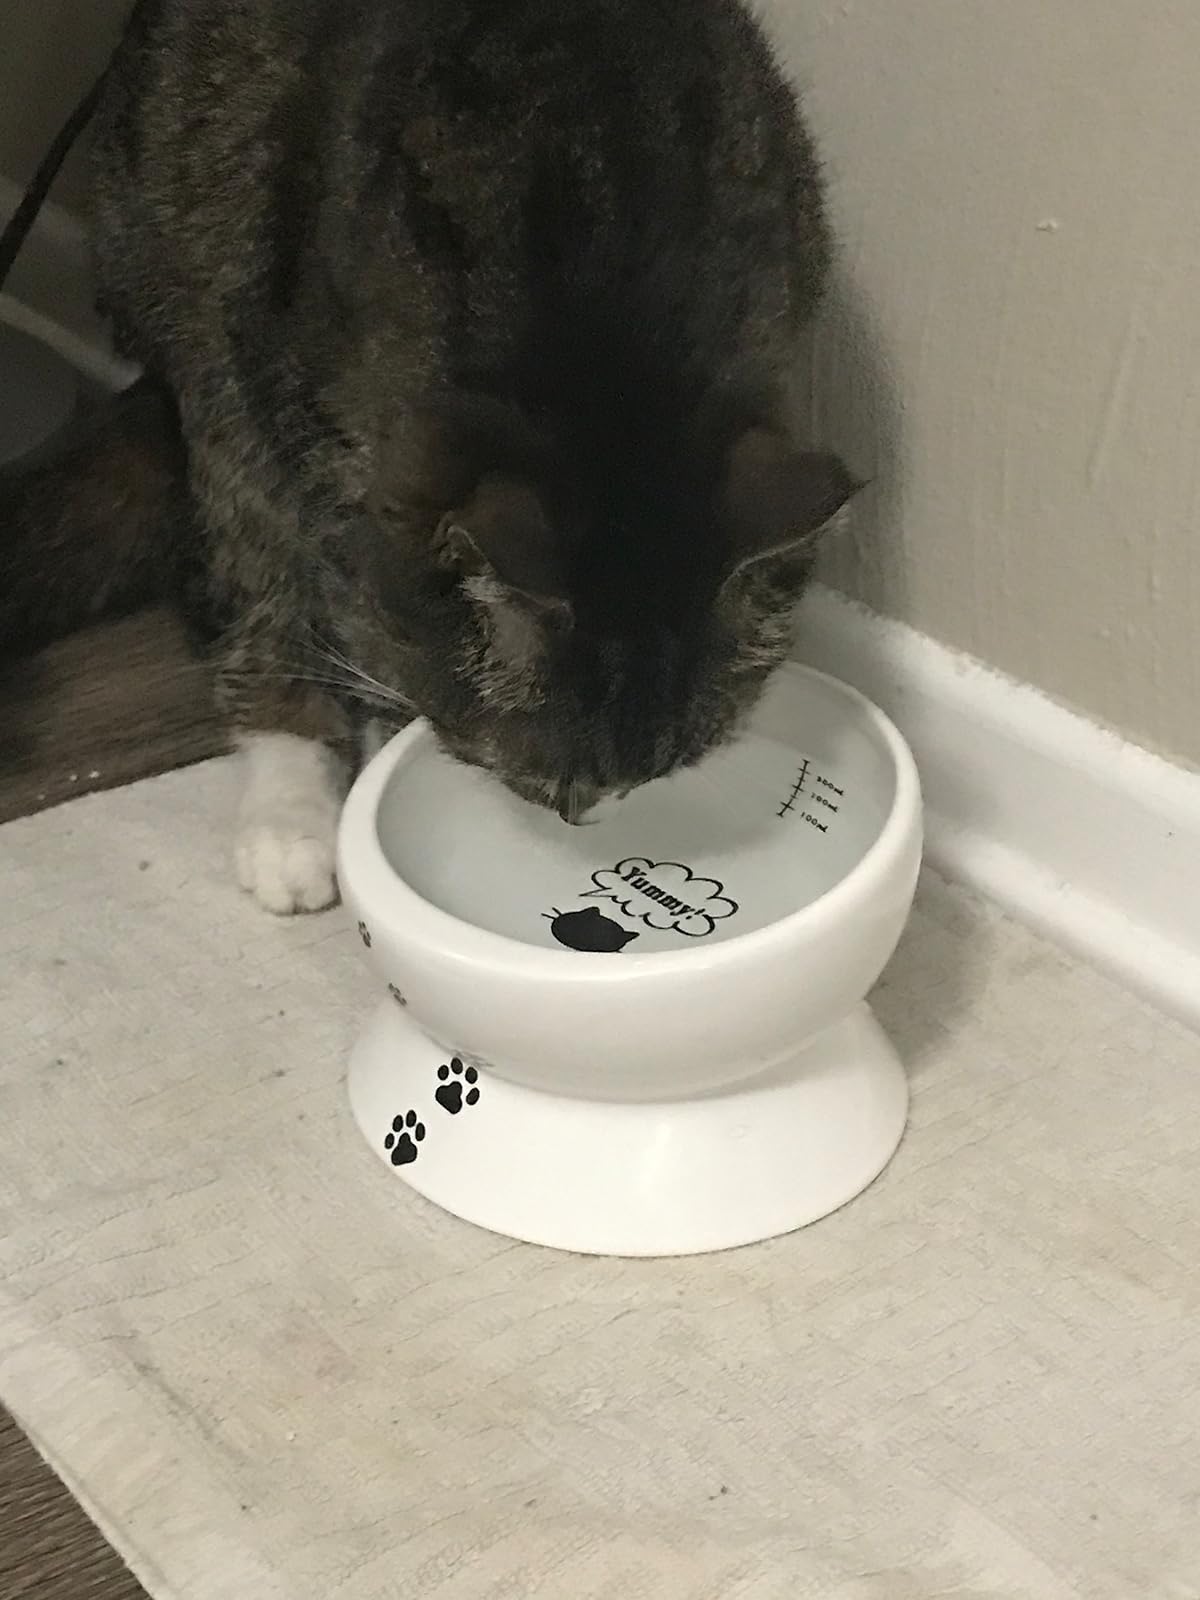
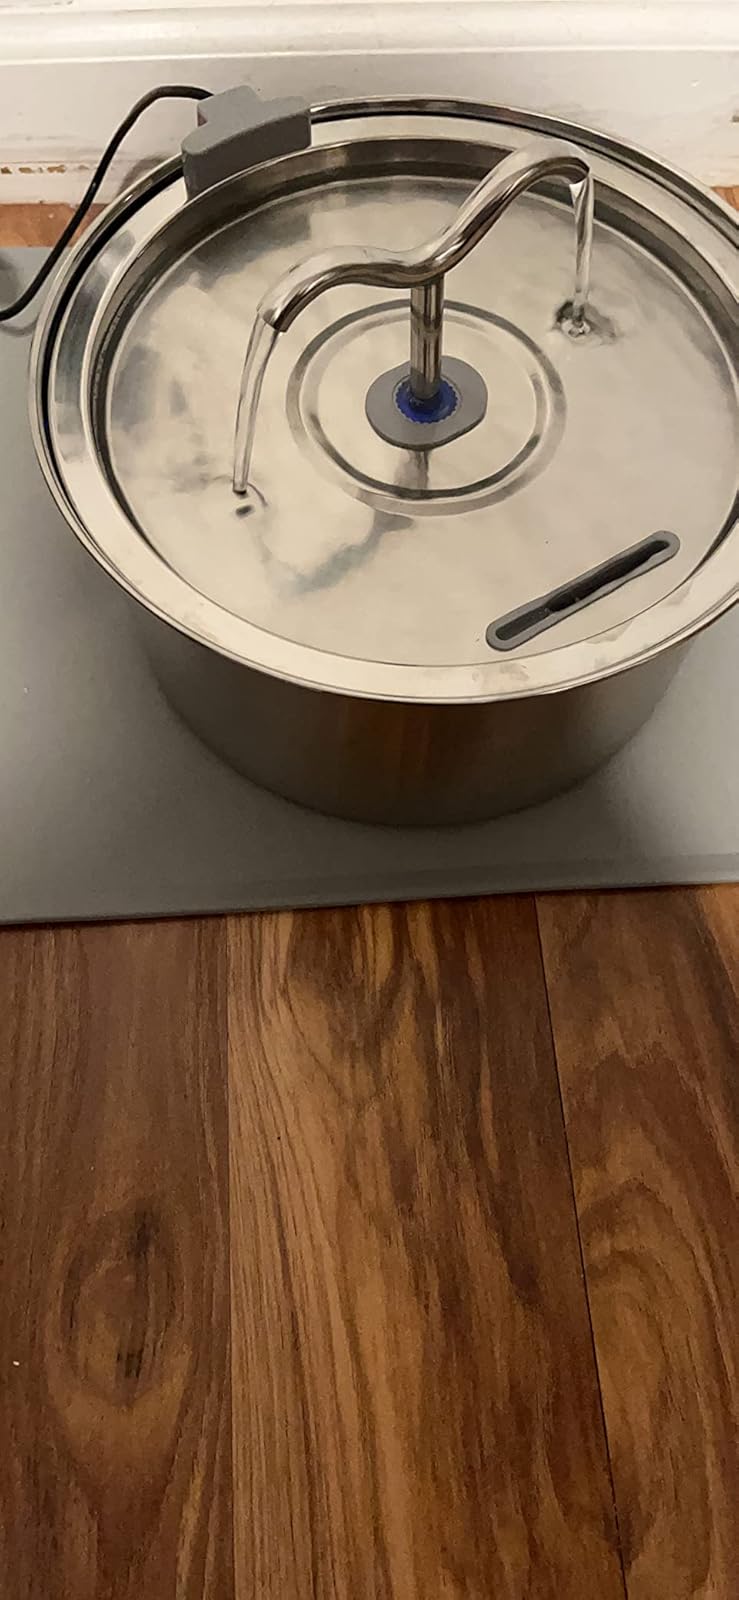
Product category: items_bowl
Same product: no